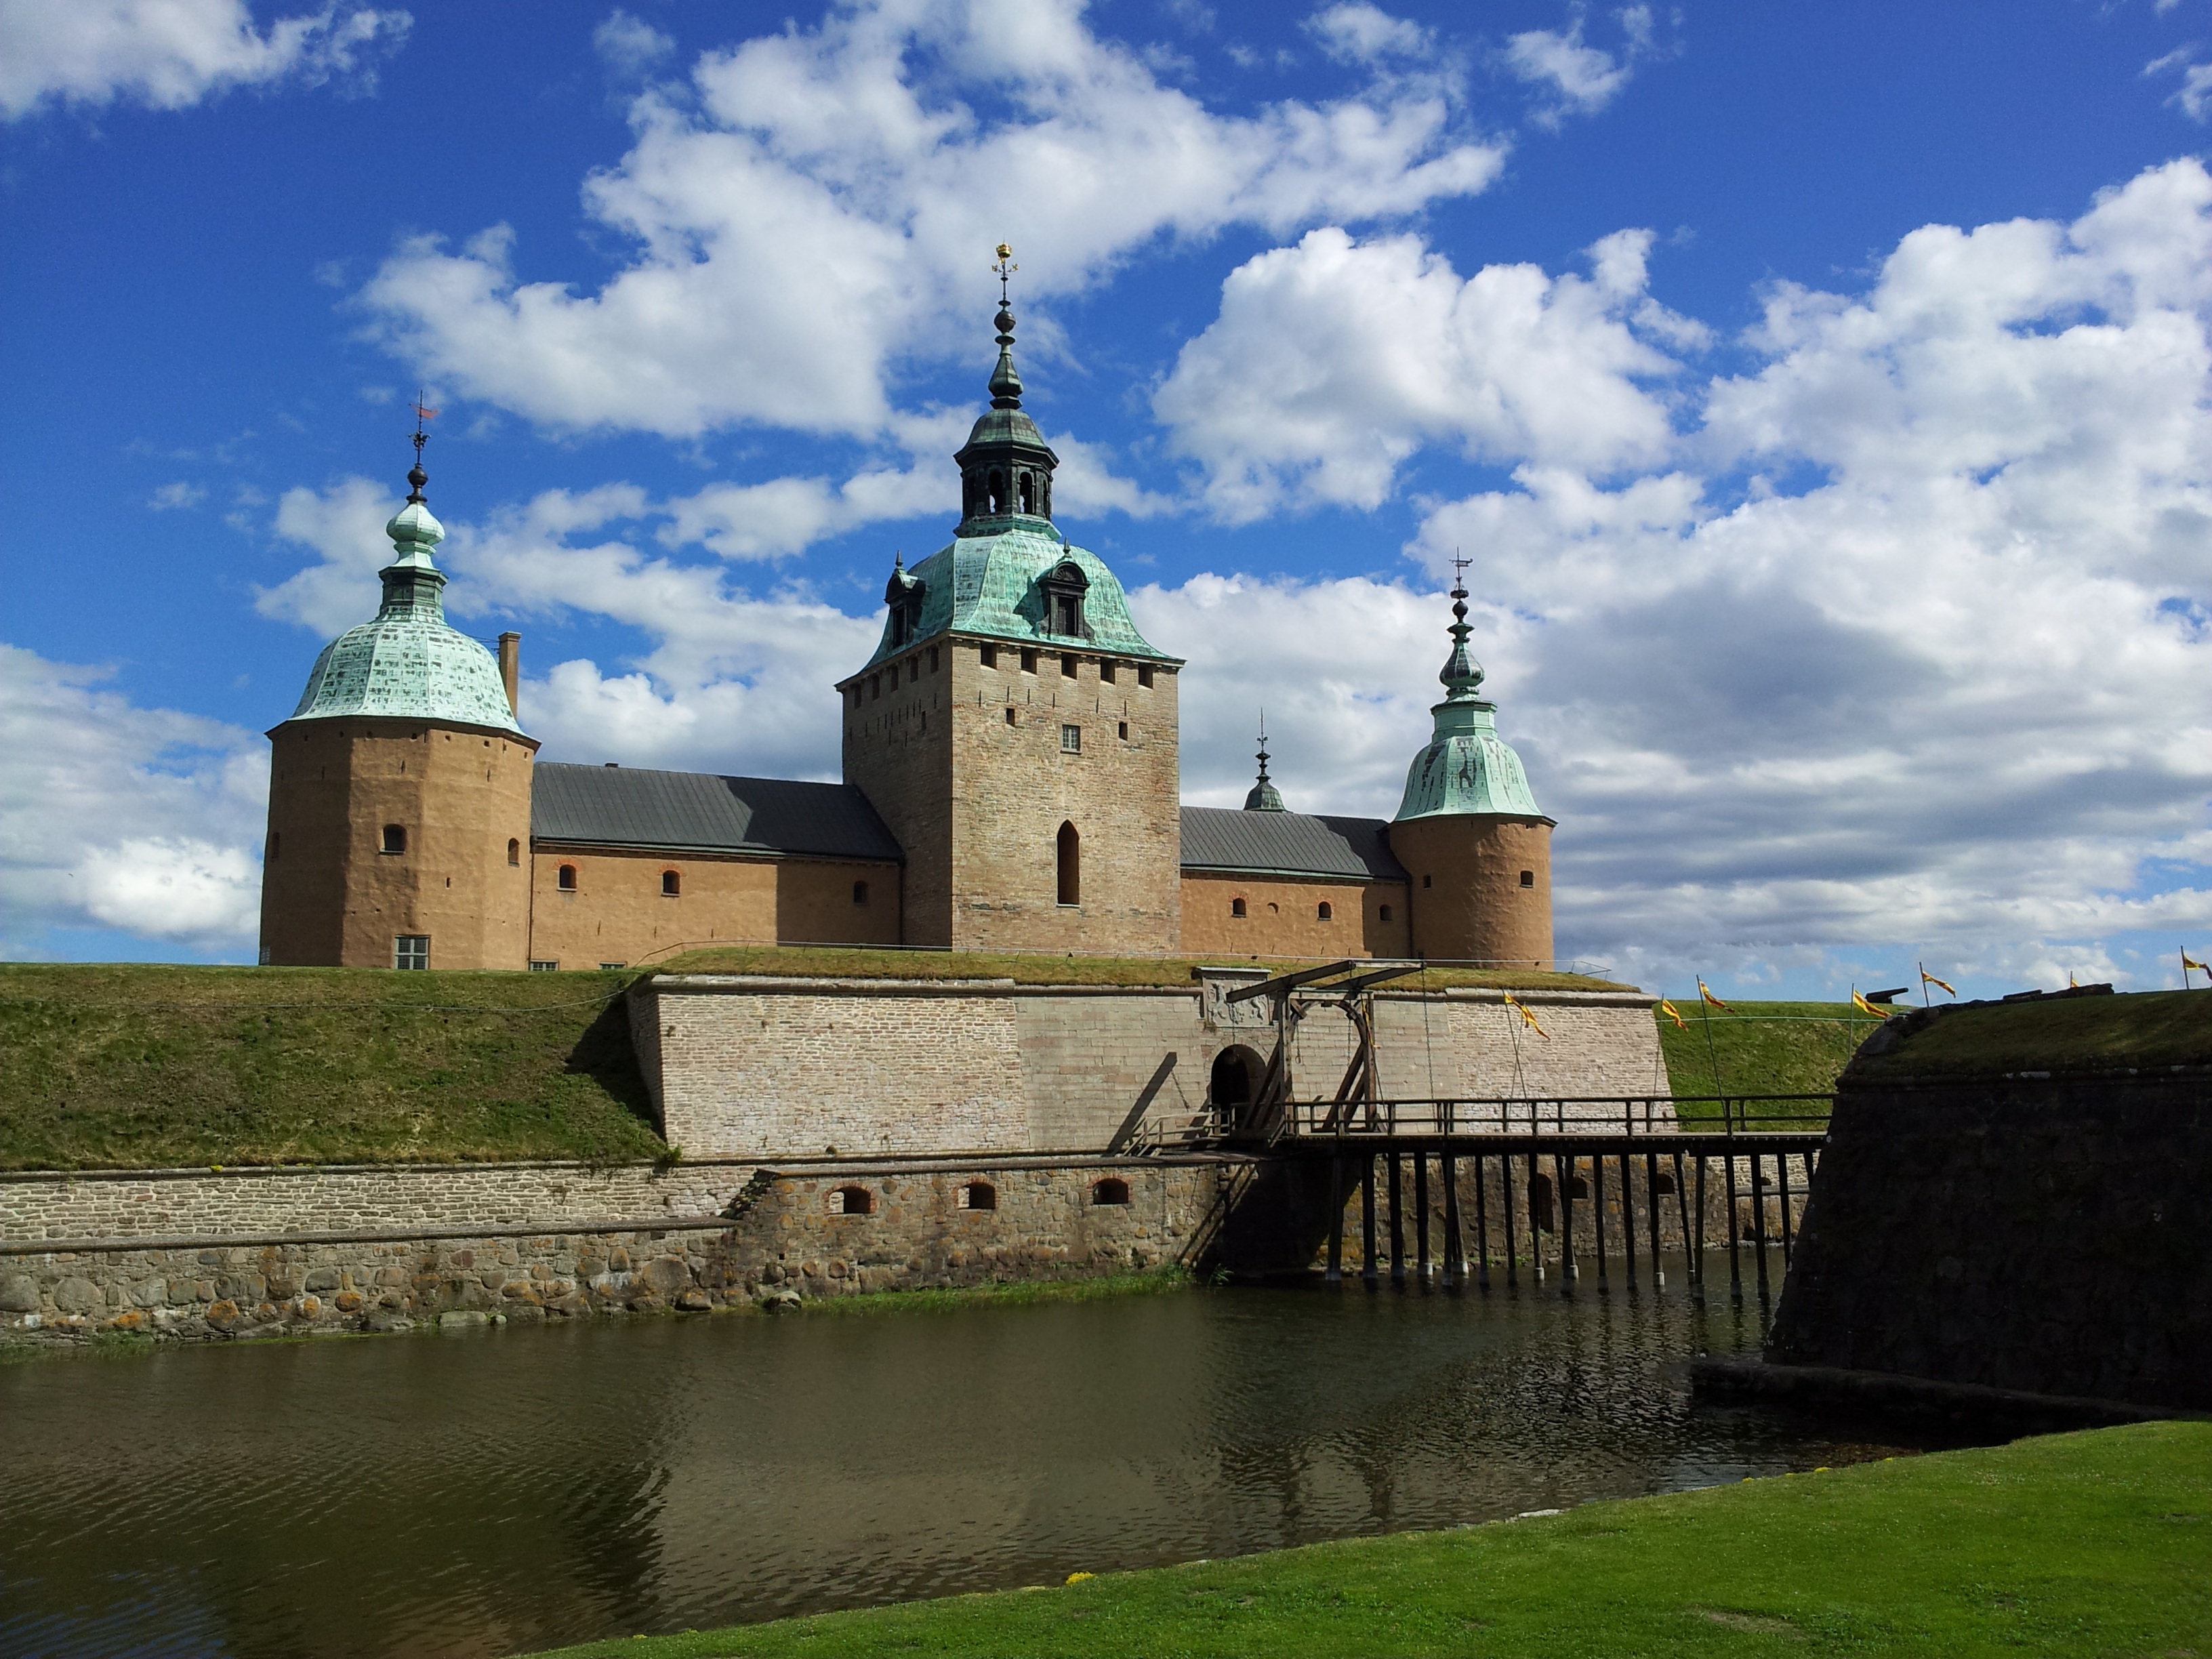
landscape, building, chateau, tower, castle, landmark, fortification, waterway, place of worship, monastery, moat, squid closed, water castle